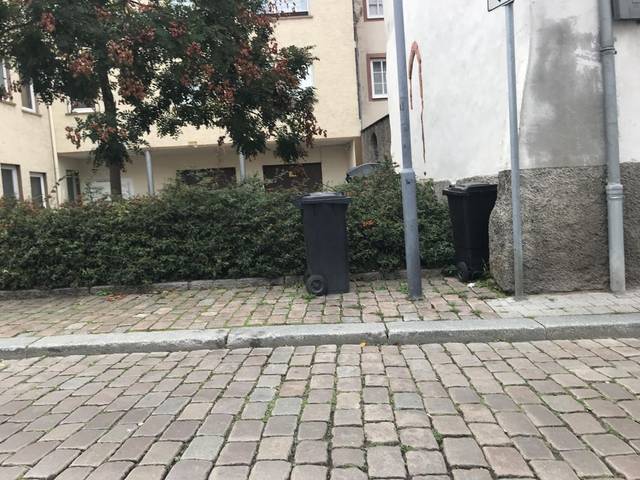
Region: Germany
Coordinates: 49.632, 8.368